Abbey of Saint Loup, Troyes

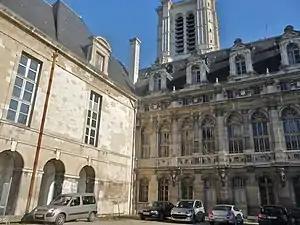
Troyes Abbaye St.Loup

The Abbey of Saint-Loup is a religious building near Troyes in Champagne, France. It was established in the ninth century to shelter the relics of bishop Lupus of Troyes, Saint Loup, the legendary defender of the city against Attila in the 5th century and patron of the city. The monastic community was reformed in 1135 by Bernard of Clairvaux, when the abbot and his monks embraced the Rule of Saint Augustine and became Canons Regular. The "Abbaye Saint-Loup", which came to be enclosed within the burgeoning medieval city of Troyes, developed a renowned library and scriptorium. The famous poet Chrétien de Troyes may have been a canon of this monastic house.